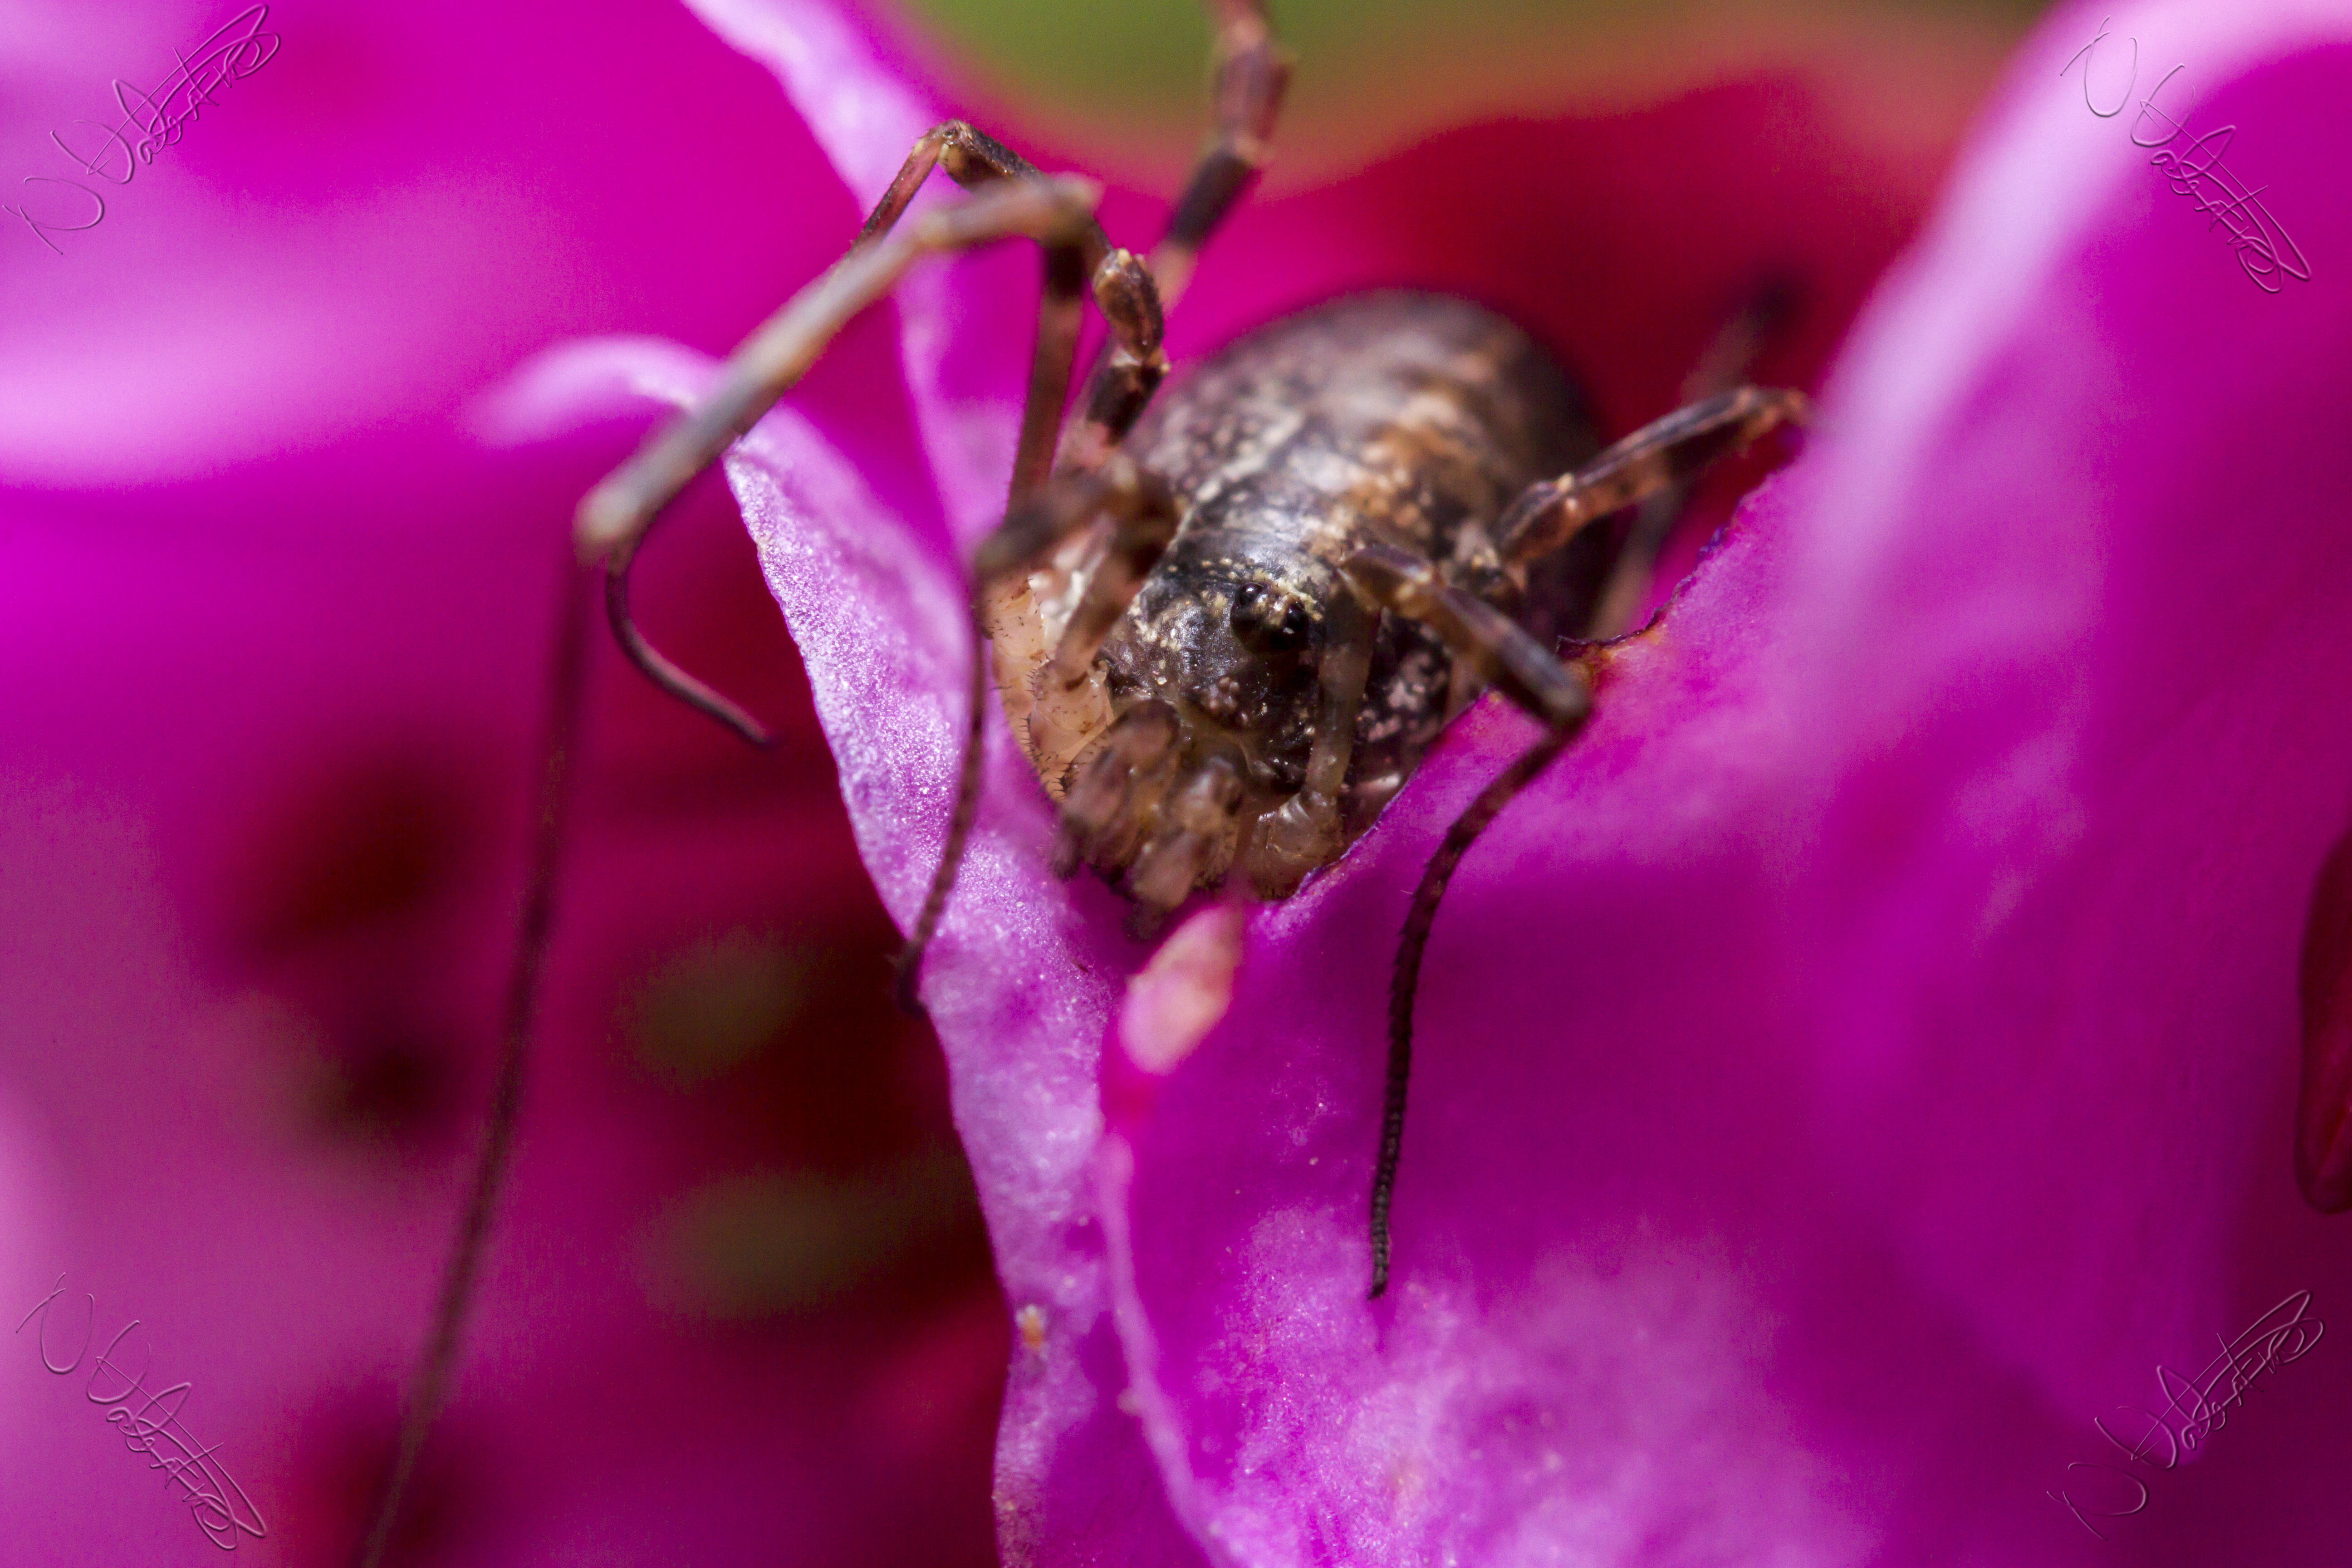
photography, flower, petal, insect, macro, garden, fauna, invertebrate, close up, outdoors, uk, bee, canon7d, arachnid, nectar, nikkvalentine, peterborough, harvestman, canon60mmmacrousm, macro photography, arthropod, membrane winged insect